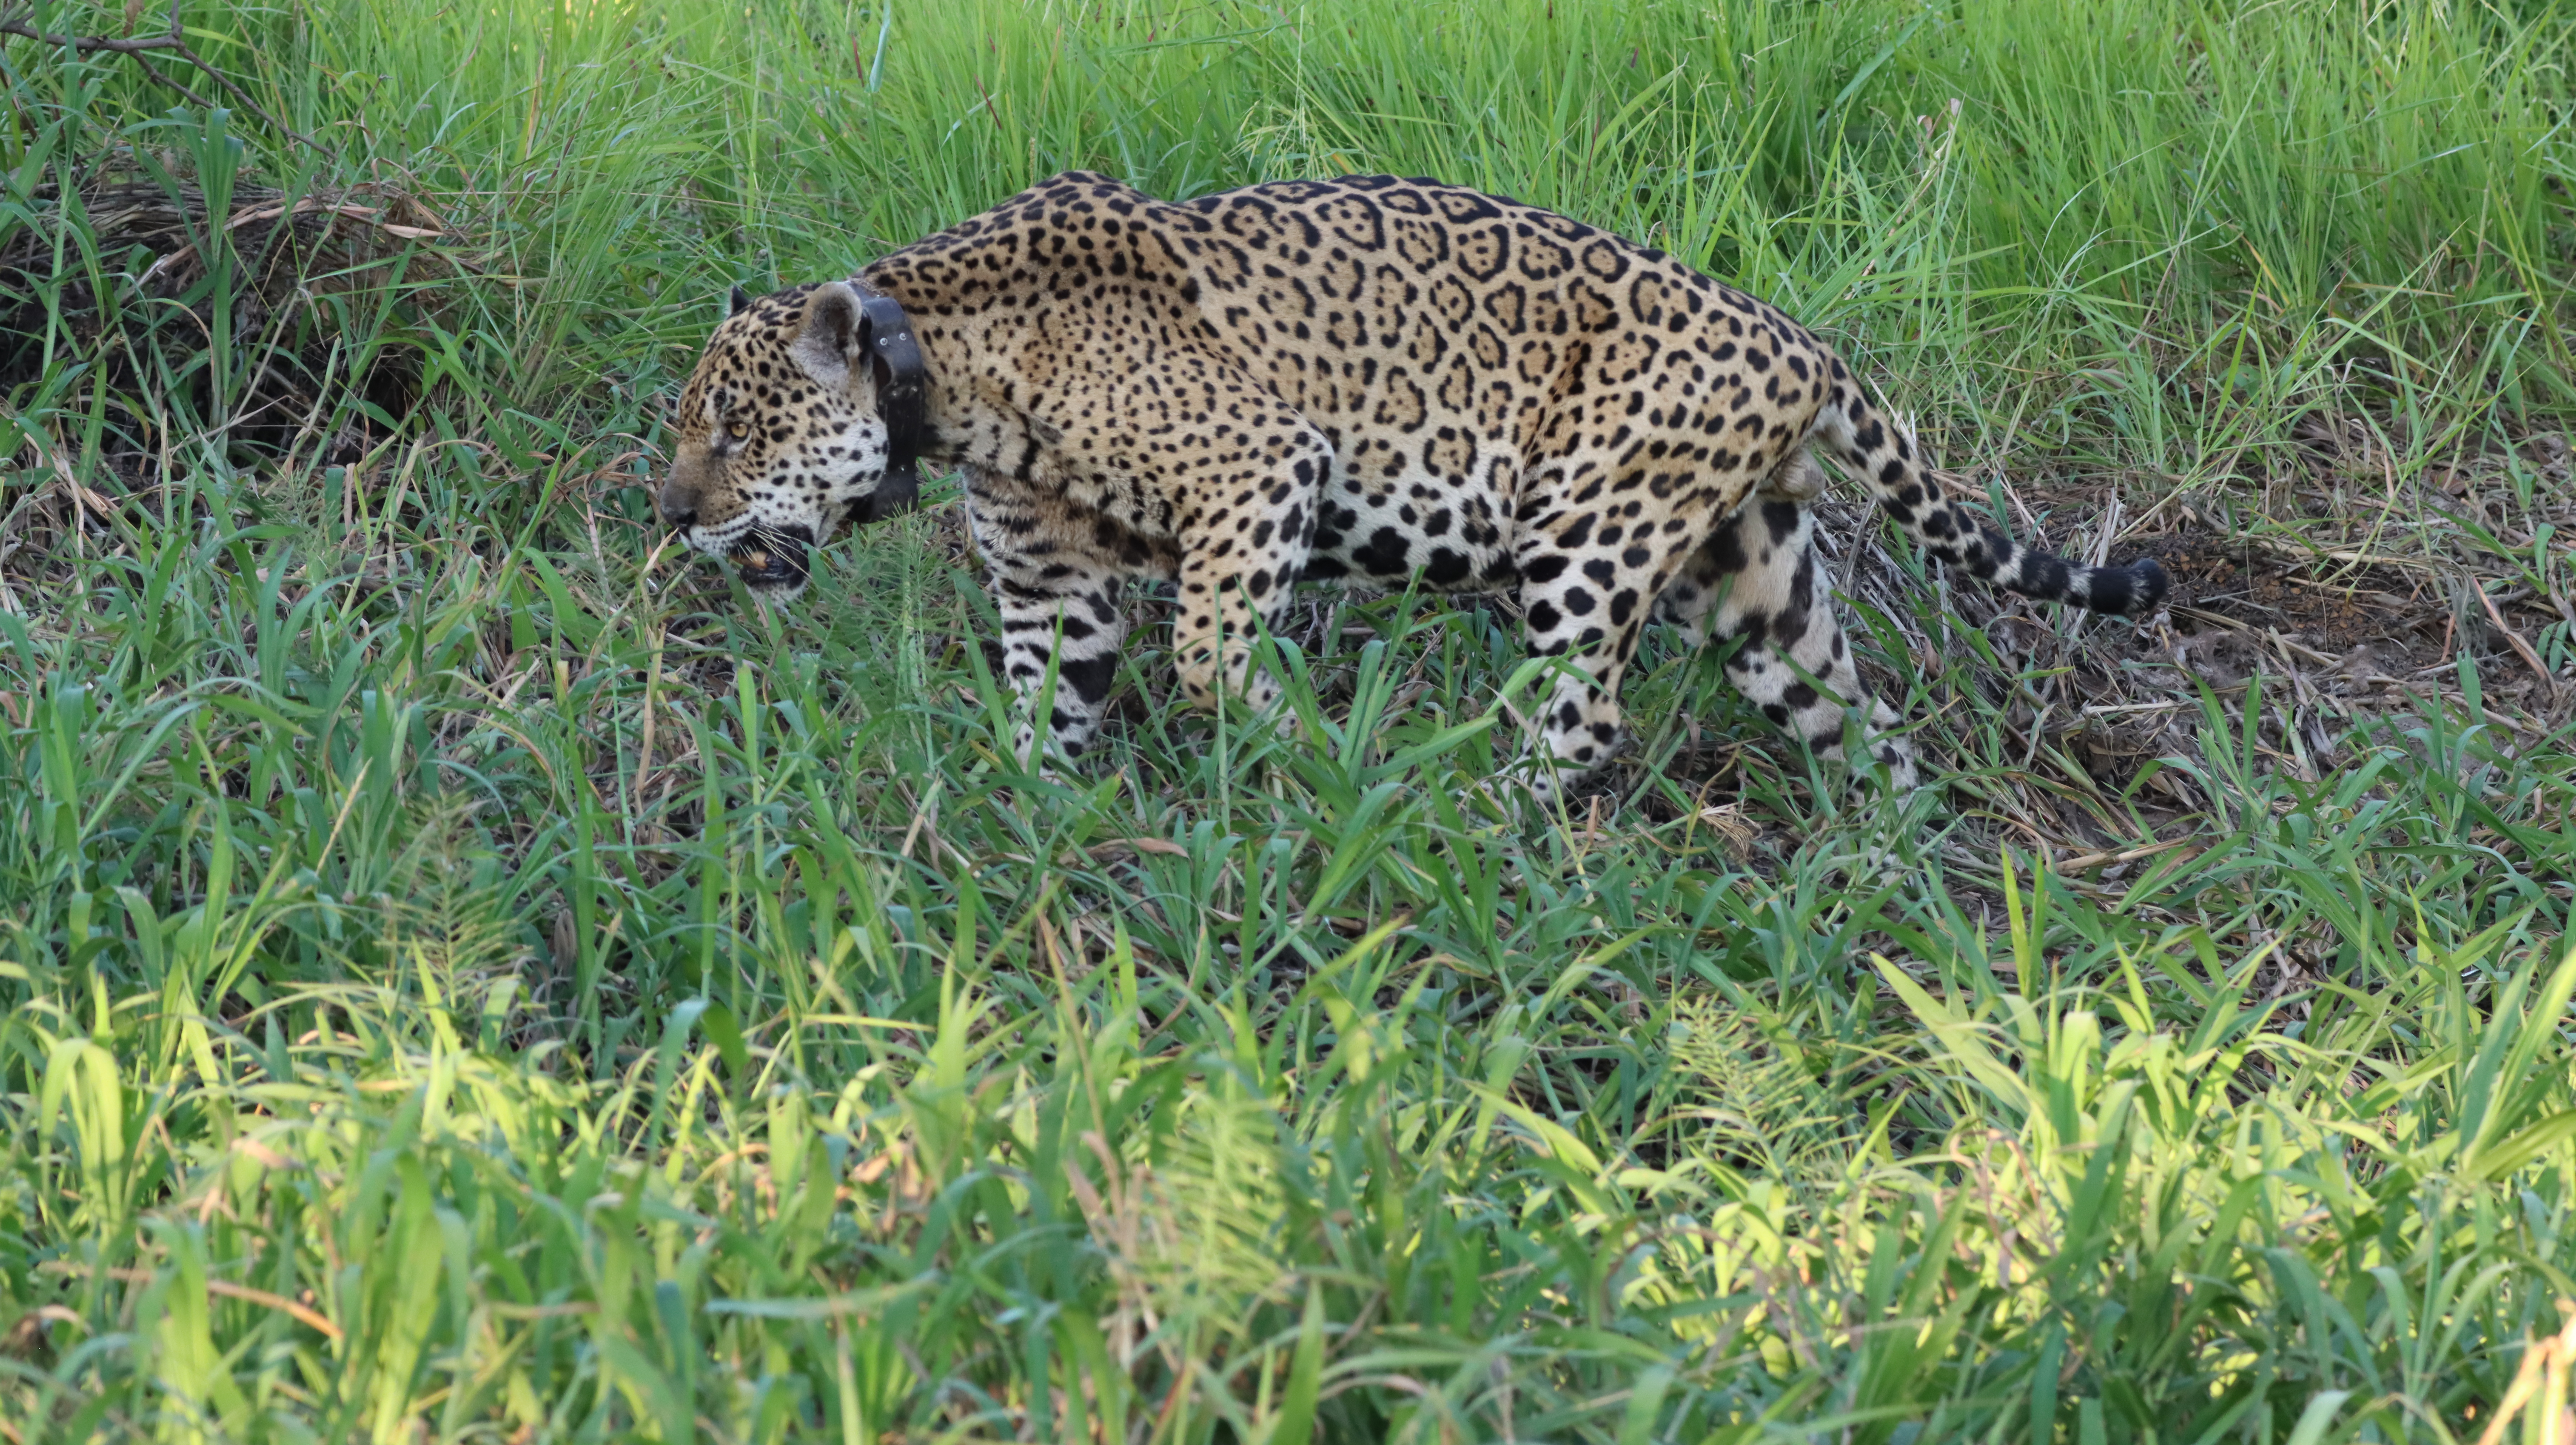
Jaguar: Ousado